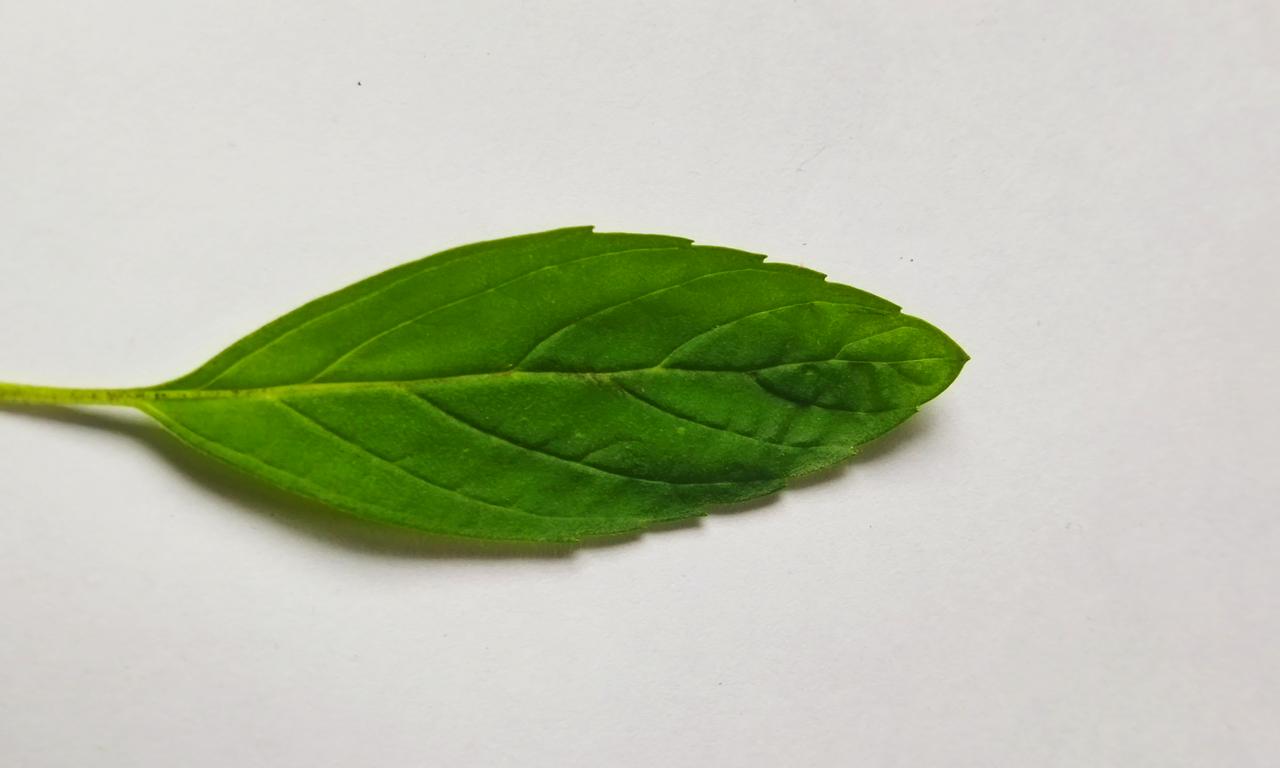
Label: Fresh